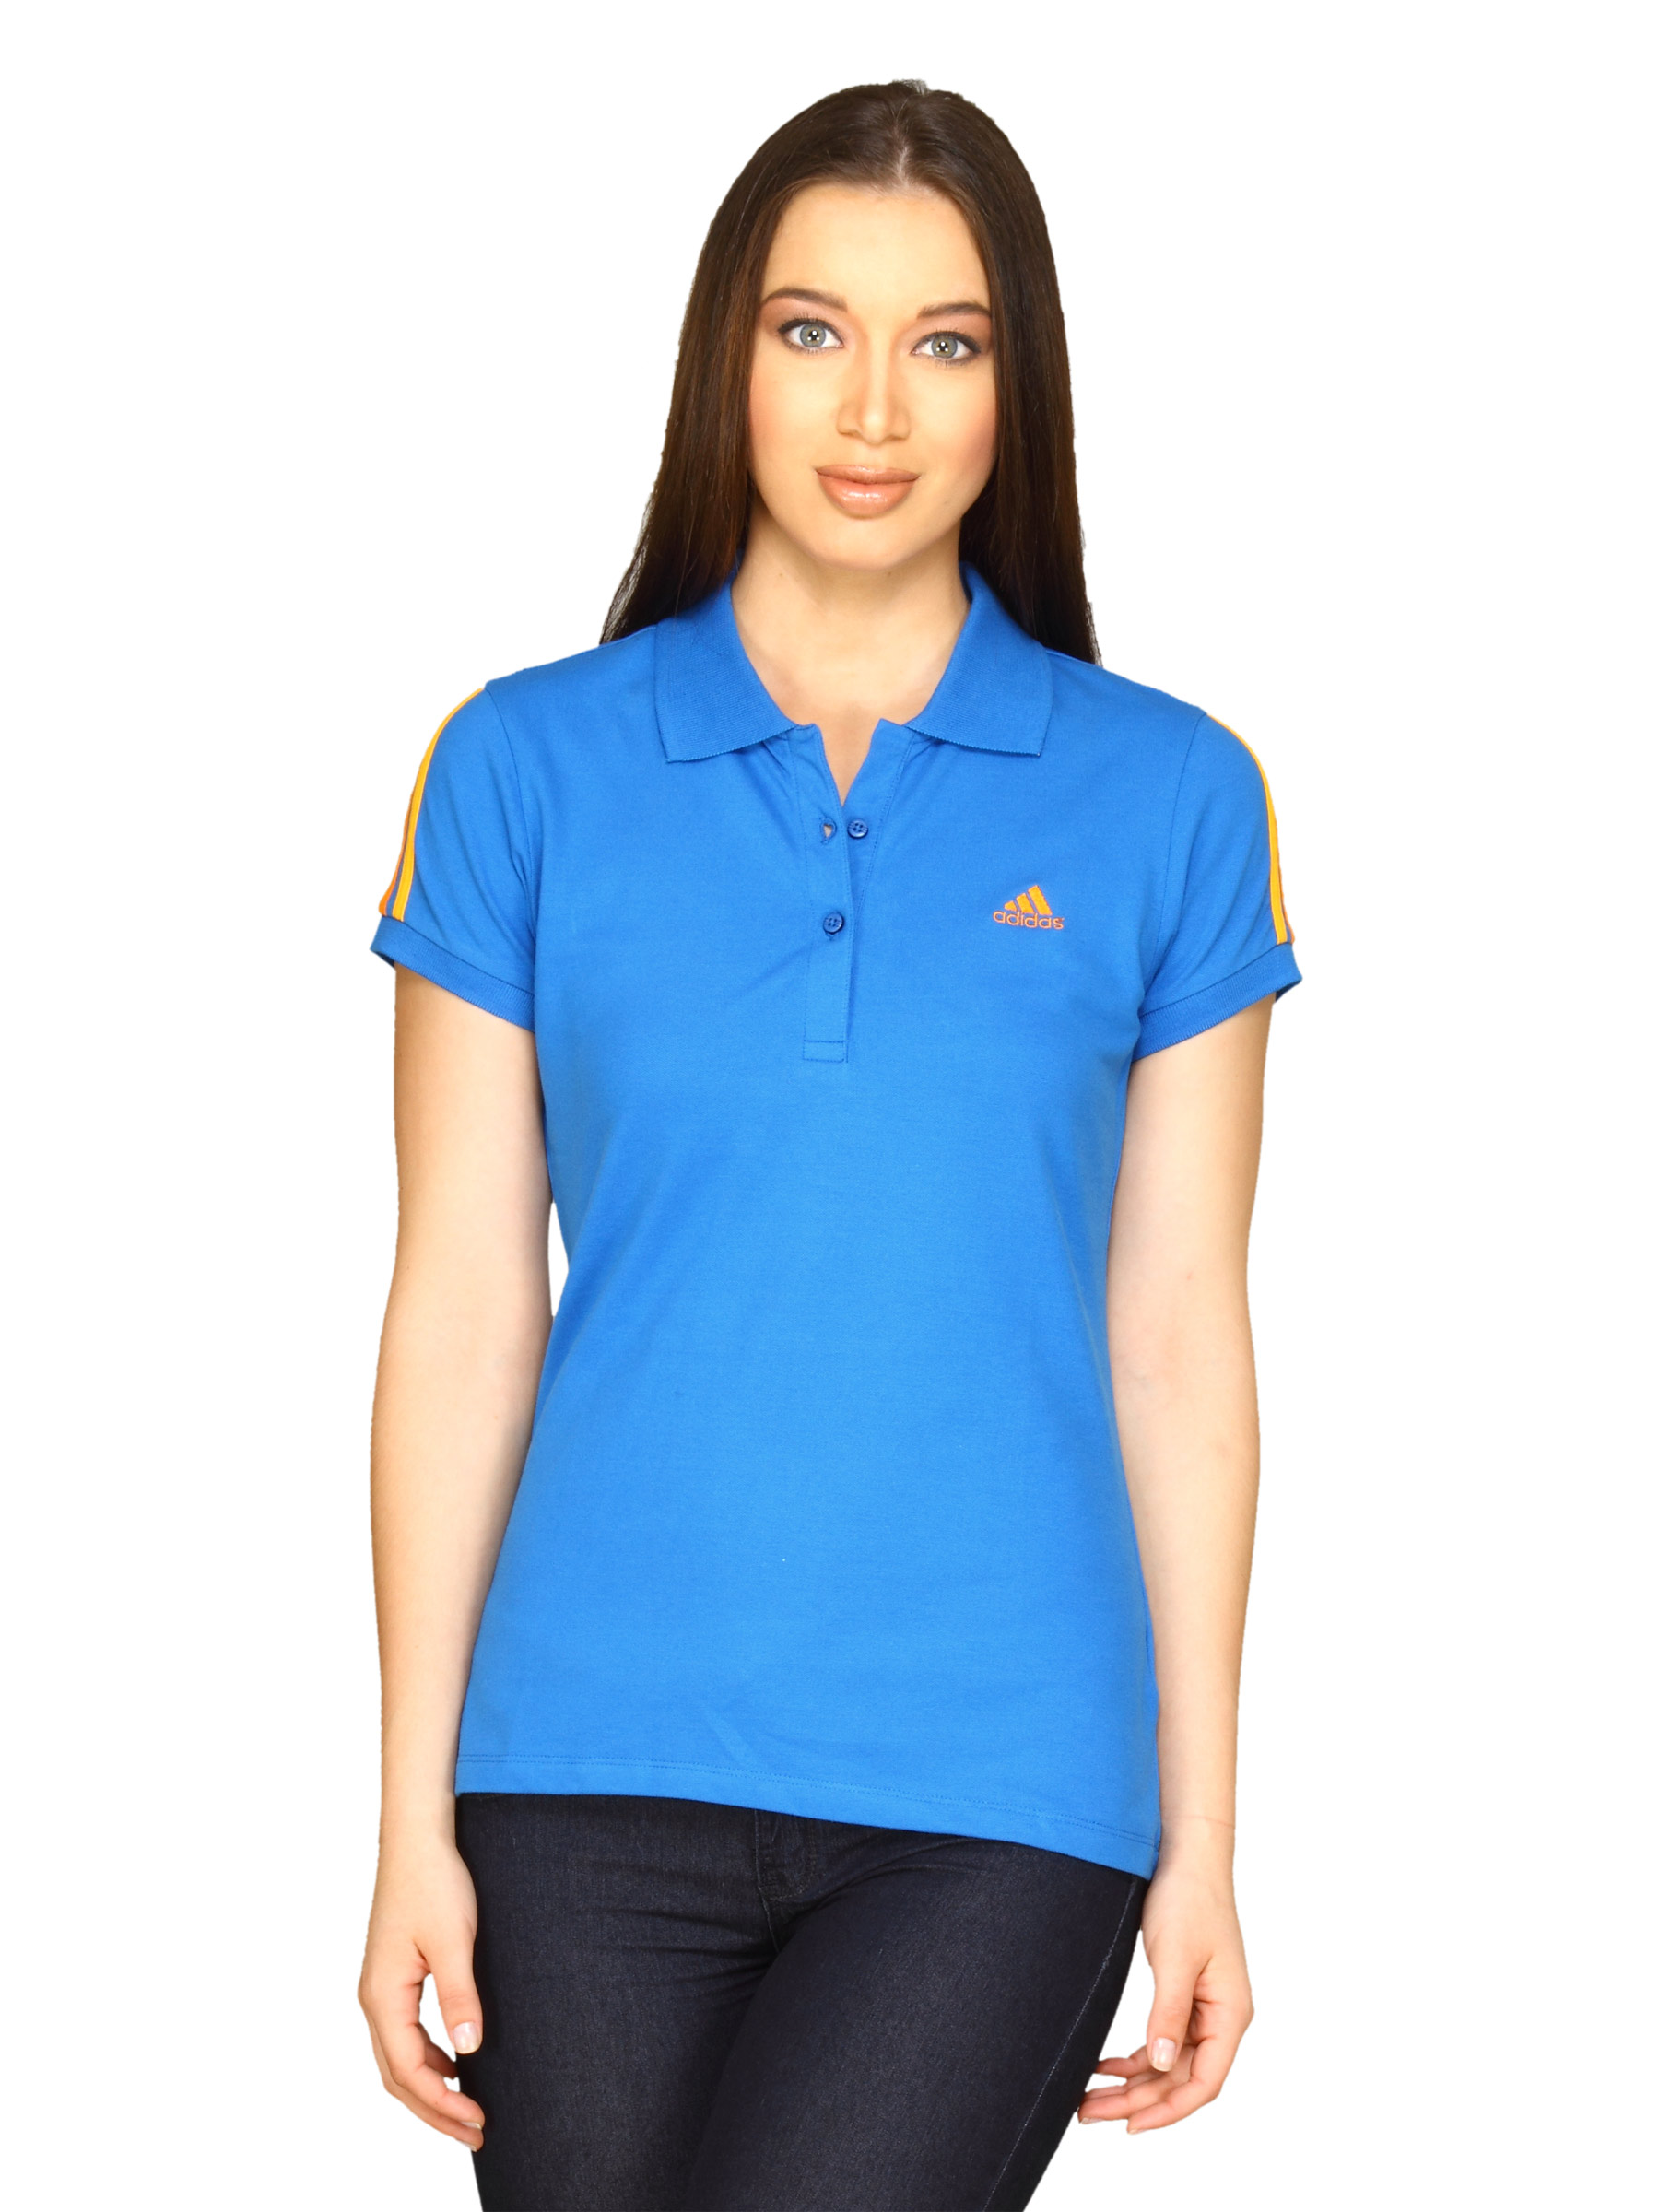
ADIDAS Womens Blue  Polo T-shirt
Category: Apparel / Topwear / Tshirts
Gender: Women
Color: Blue
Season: Fall 2010
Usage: Casual